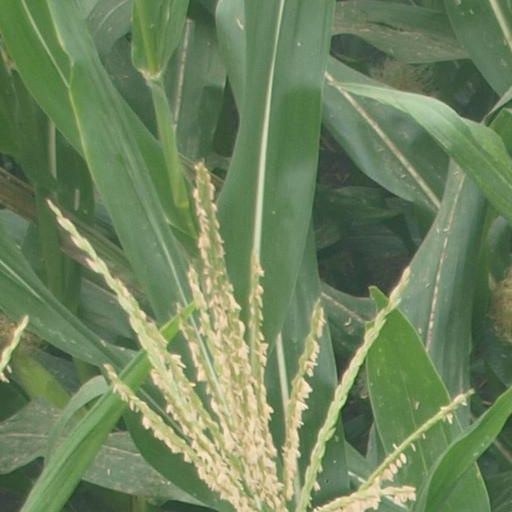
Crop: maize; corn